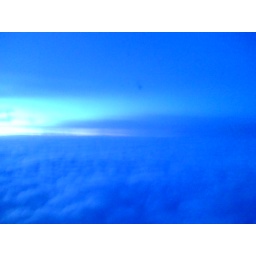
flying above the clouds